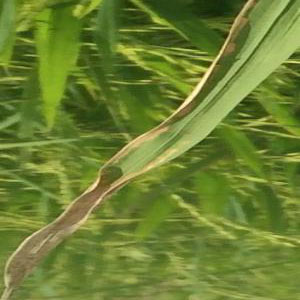
Disease: Bacterialblight